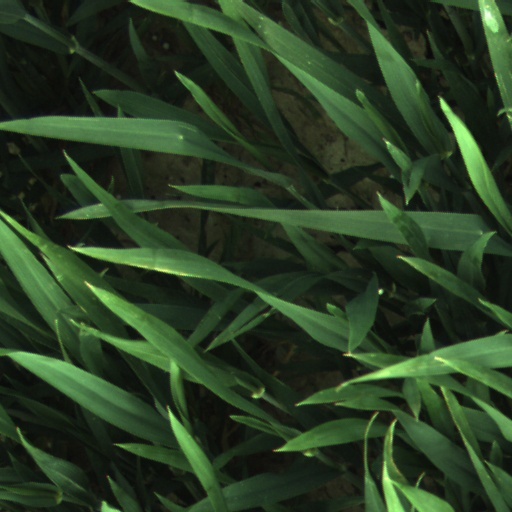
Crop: wheat